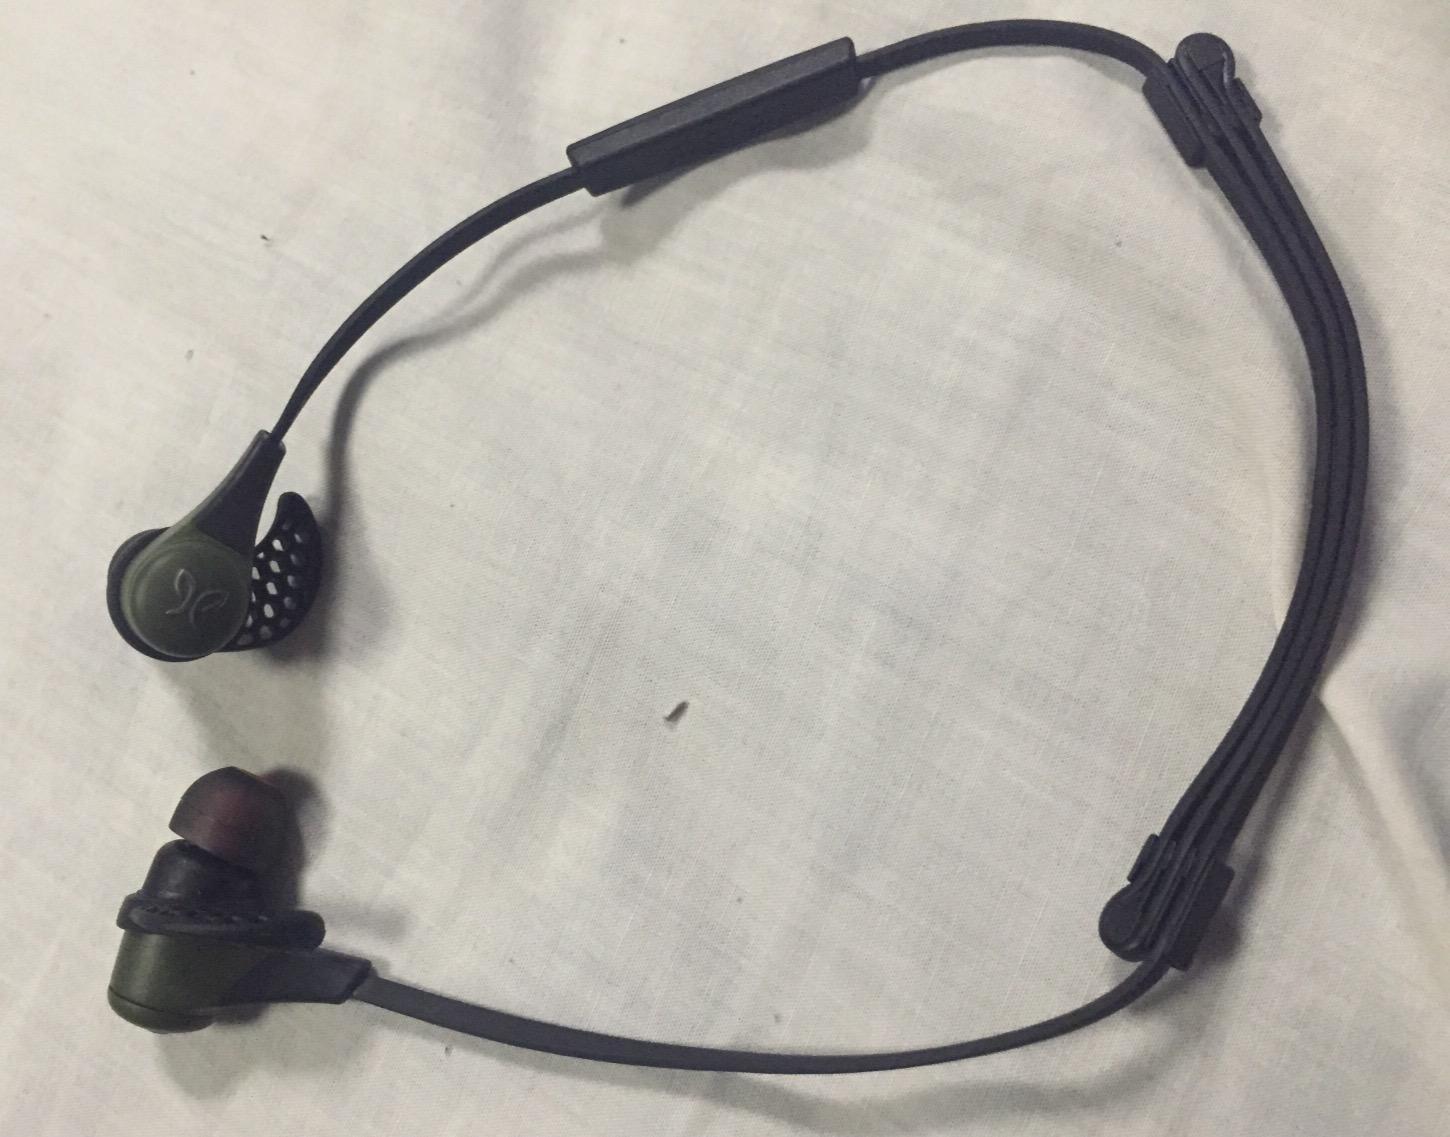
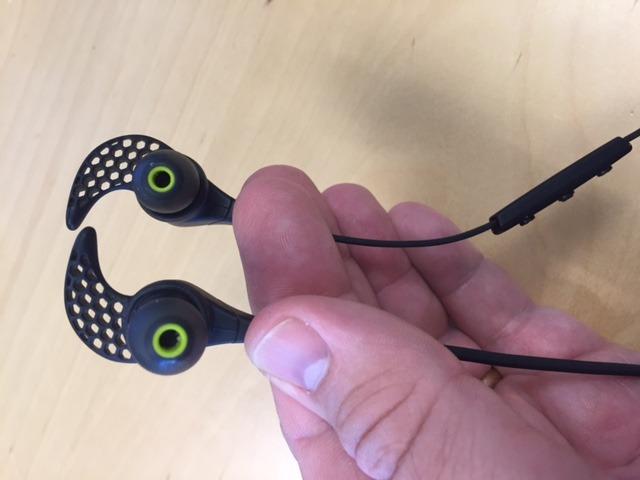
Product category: headphones
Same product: yes